Château de Corroy-le-Château

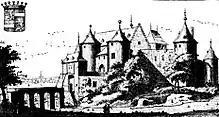
The castle engraved in "Brabantia illustrata"

After some eight hundred years in the possession of the descendants of William of Brabant, the counts of Nassau-Corroy. One of the owners was Alexis of Nassau-Corroy, bastard son of Henry III of Nassau-Breda. His descendant Joseph-Ignace de Nassau, 1st Count of Corroy, refurbished the castle and interior. The latest of whom to live there of their descendants is Olivier, Marquis de Trazegnies.